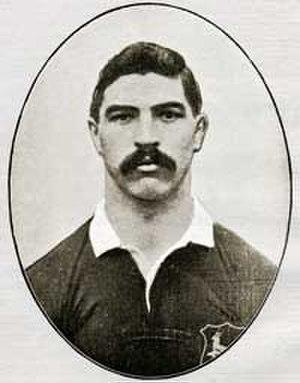
L'équipe d'Afrique du Sud de rugby à XV est l'équipe qui représente l'Afrique du Sud dans les principales compétitions internationales de rugby à XV.
La liste des joueurs sélectionnés en équipe d'Afrique du Sud de rugby à XV comprend 814 joueurs au 2 novembre 2019, le dernier étant Siyabonga Ntubeni retenu pour la première fois en équipe nationale le 17 août 2019 contre l'Argentine. Le premier Sud-Africain sélectionné est Fred Alexander le 30 juillet 1891 contre les Lions britanniques et irlandais. L'ordre établi prend en compte la date de la première sélection, puis la qualité de titulaire ou remplaçant et enfin l'ordre alphabétique.
Paul Johannes Roos, connu aussi comme Poola Roos ou Oom Polla en Afrikaans pour Oncle Polla, né le 30 octobre 1880 à Rus-en-Vrede et mort le 22 septembre 1948, est un joueur de rugby à XV qui a joué avec l'équipe d'Afrique du Sud évoluant au poste d'avant. En 1948, il est élu au parlement d'Afrique du Sud où il représente la circonscription de Stellenbosch.